One Times Square

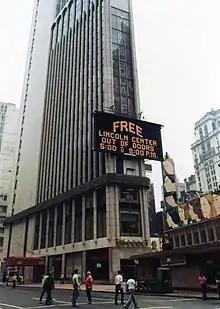
The building seen in 1977, with the electronic news 'zipper' on the northern elevation

Alex M. Parker took a long-term lease for the entire building in October 1973, with an option to purchase the structure. Parker then renamed the building Expo America. He planned to convert 17 of the building's stories into an exhibition hall while also continuing to operate the Act I restaurant. Shortly after buying the building, Parker said: "It is my hope that the activity and excitement generated by Expo America will flow outward through the surrounding area, encouraging others to join in the effort to once again make Times Square a great area." In early 1974, Parker announced that the building's zipper would display only advertising and good news because "I've had it with bad news". According to Parker, it cost him $100,000 a year to operate the zipper. Reuters provided the headlines for the zipper.